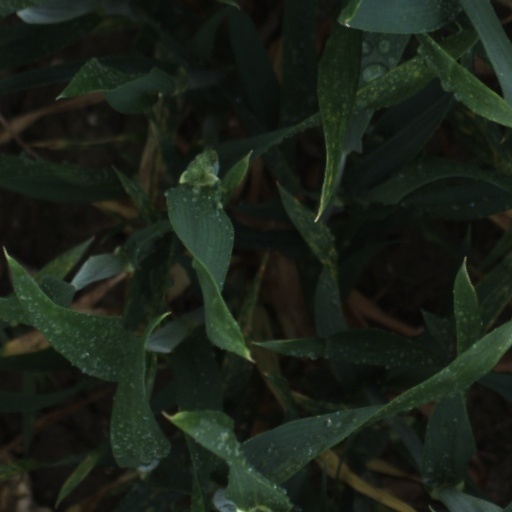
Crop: wheat